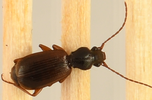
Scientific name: Cymindis neglecta
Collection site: Bartlett Experimental Forest NEON (BART), plot BART_025